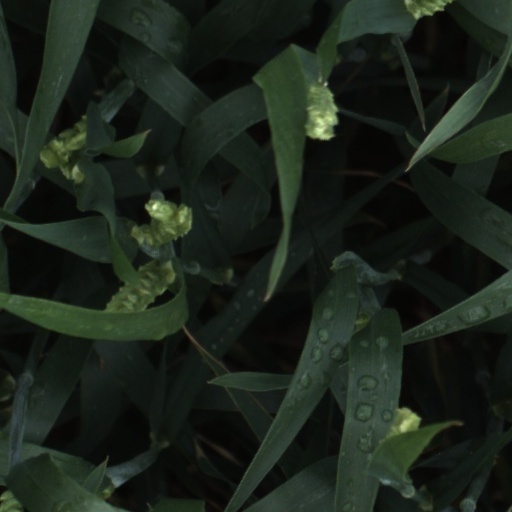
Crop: wheat